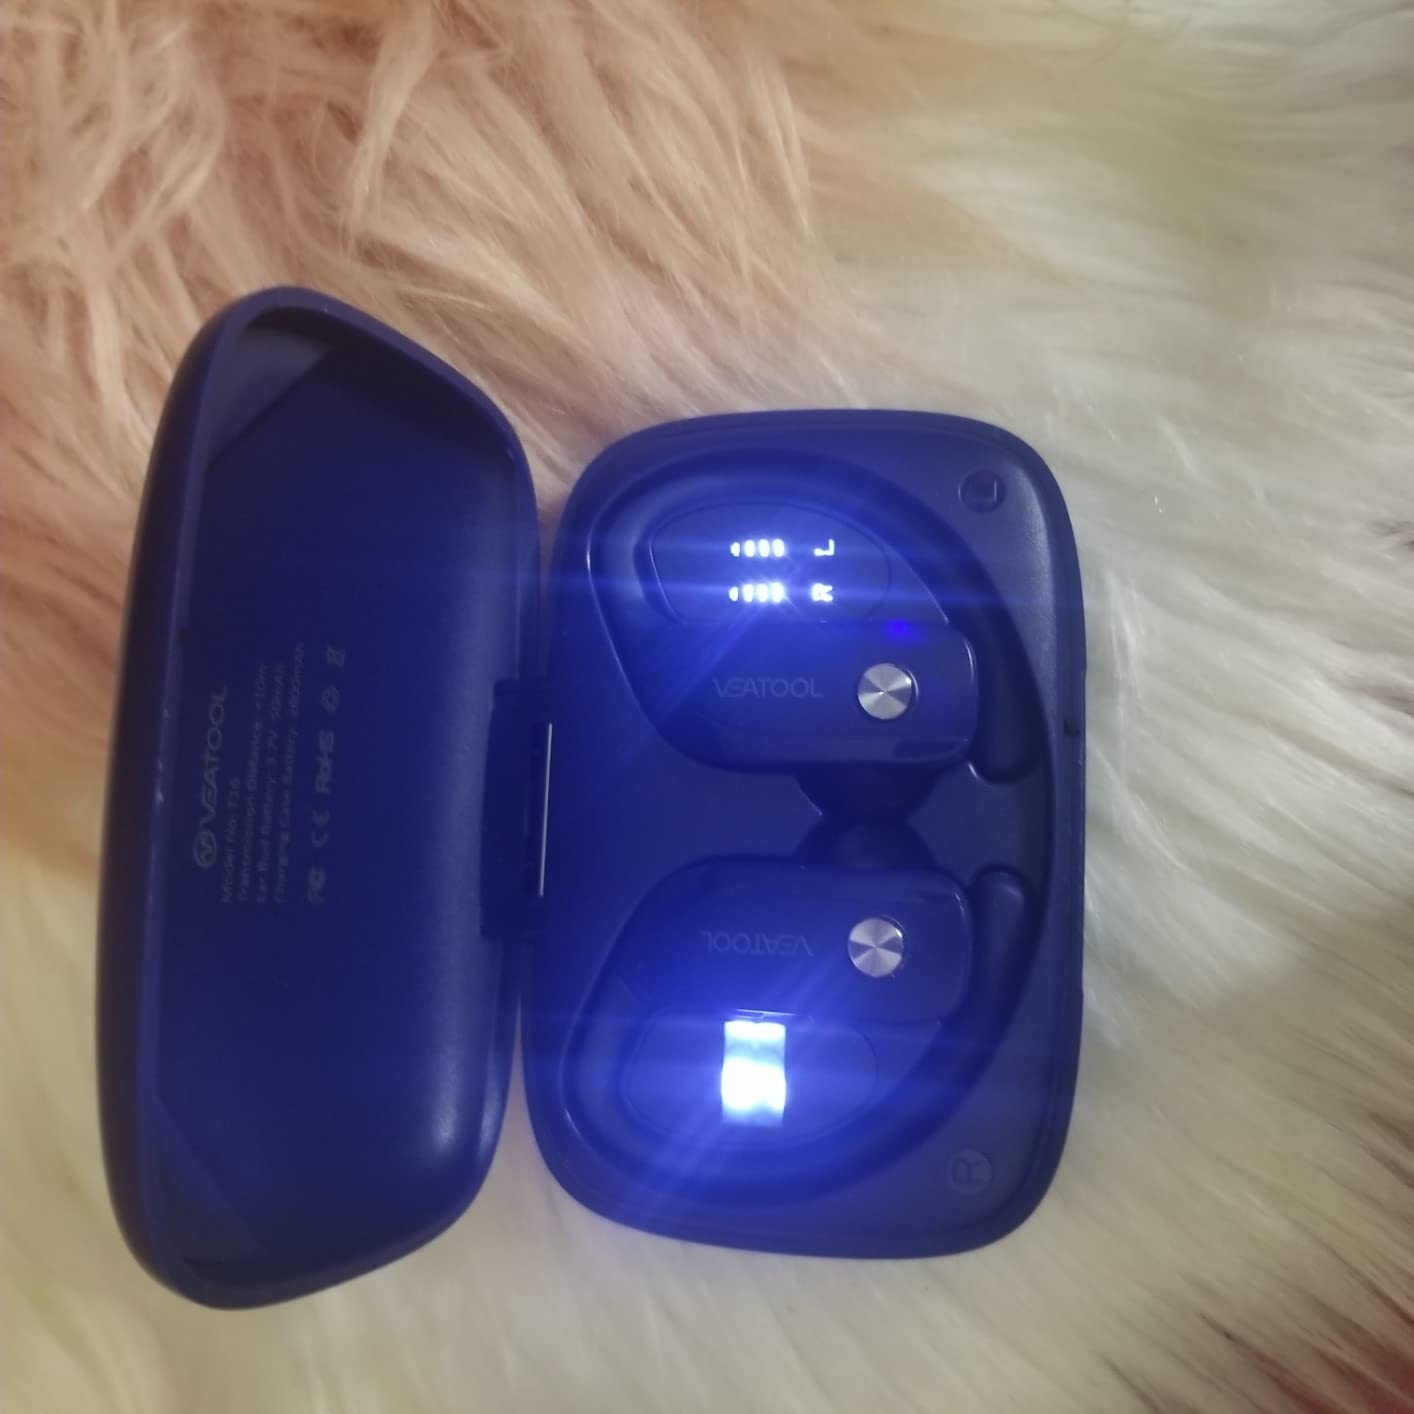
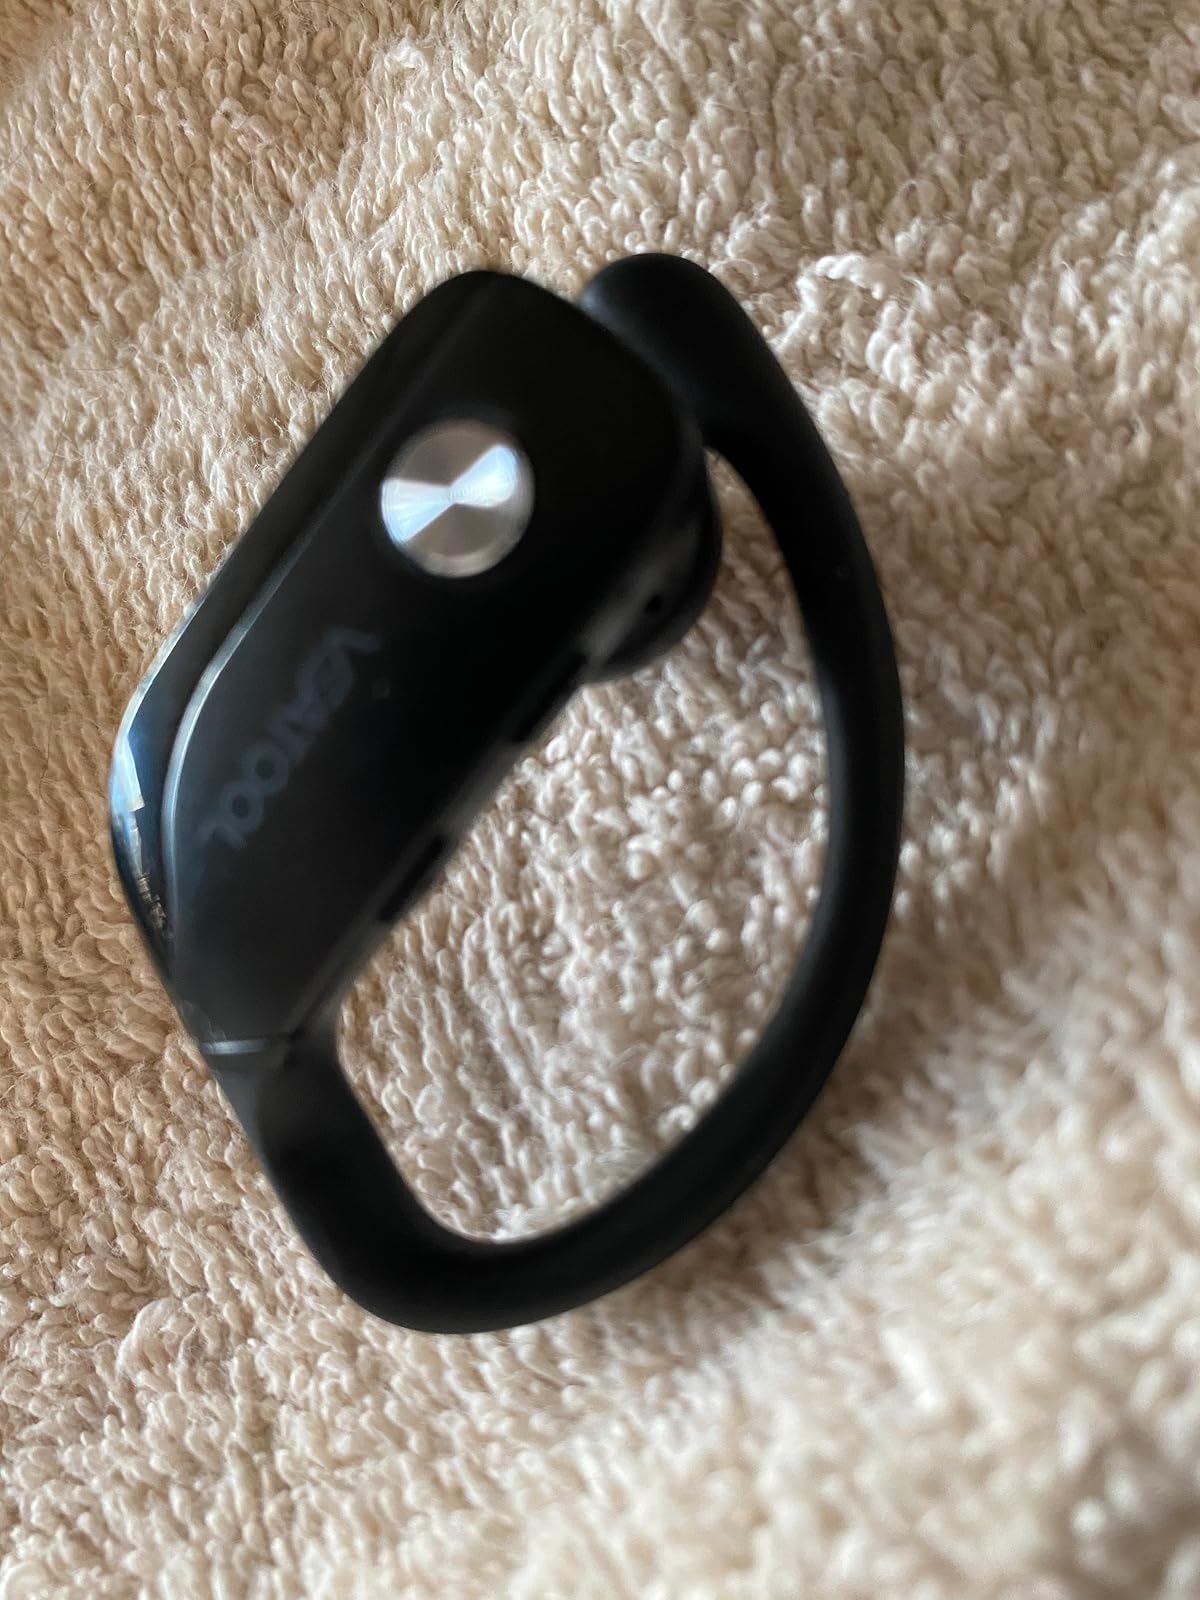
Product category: earbuds
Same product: no